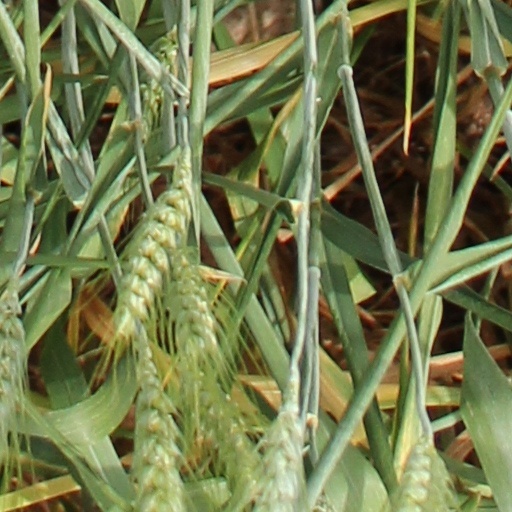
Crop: wheat